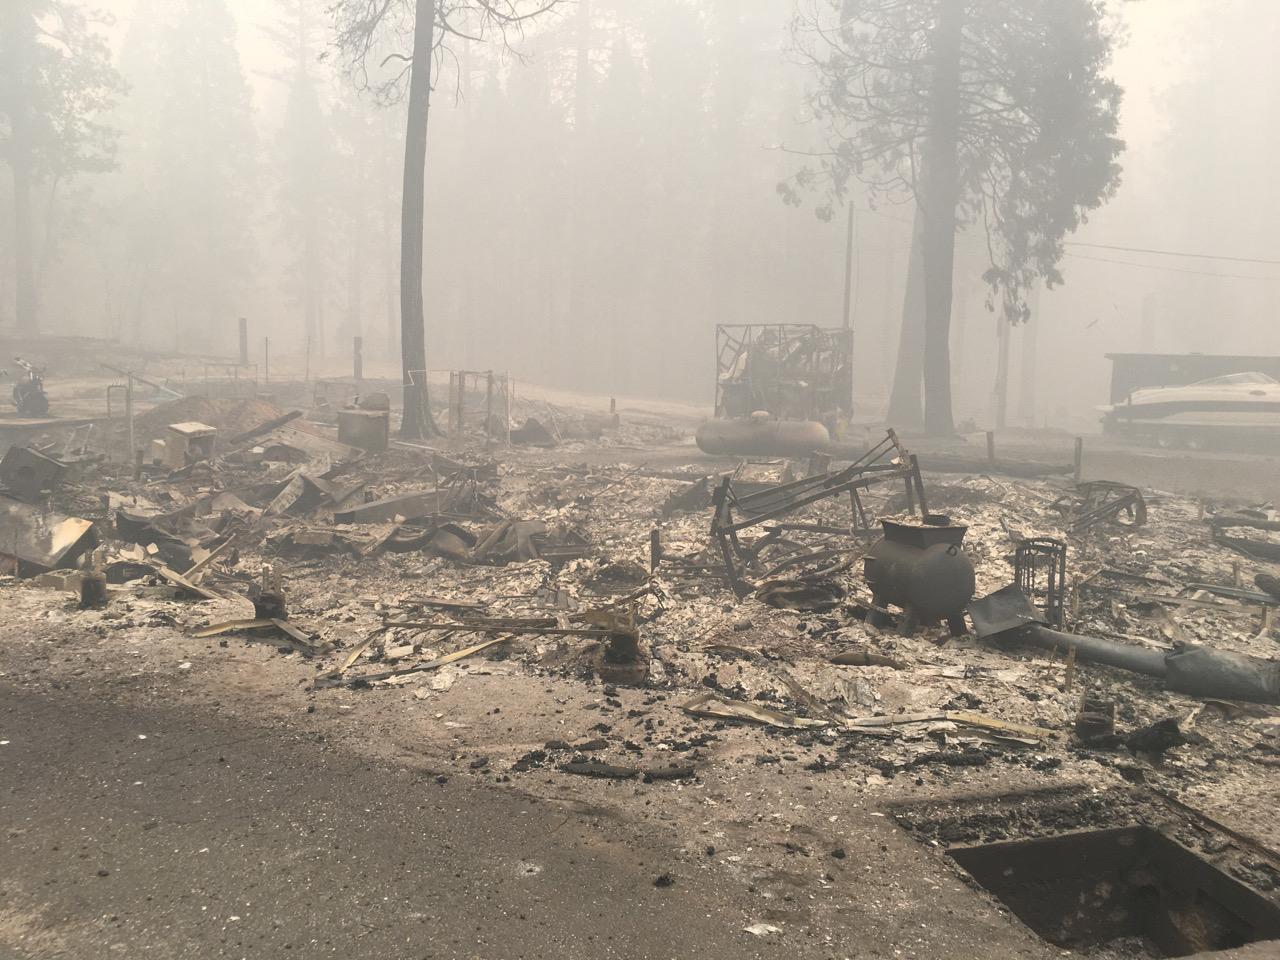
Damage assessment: destroyed